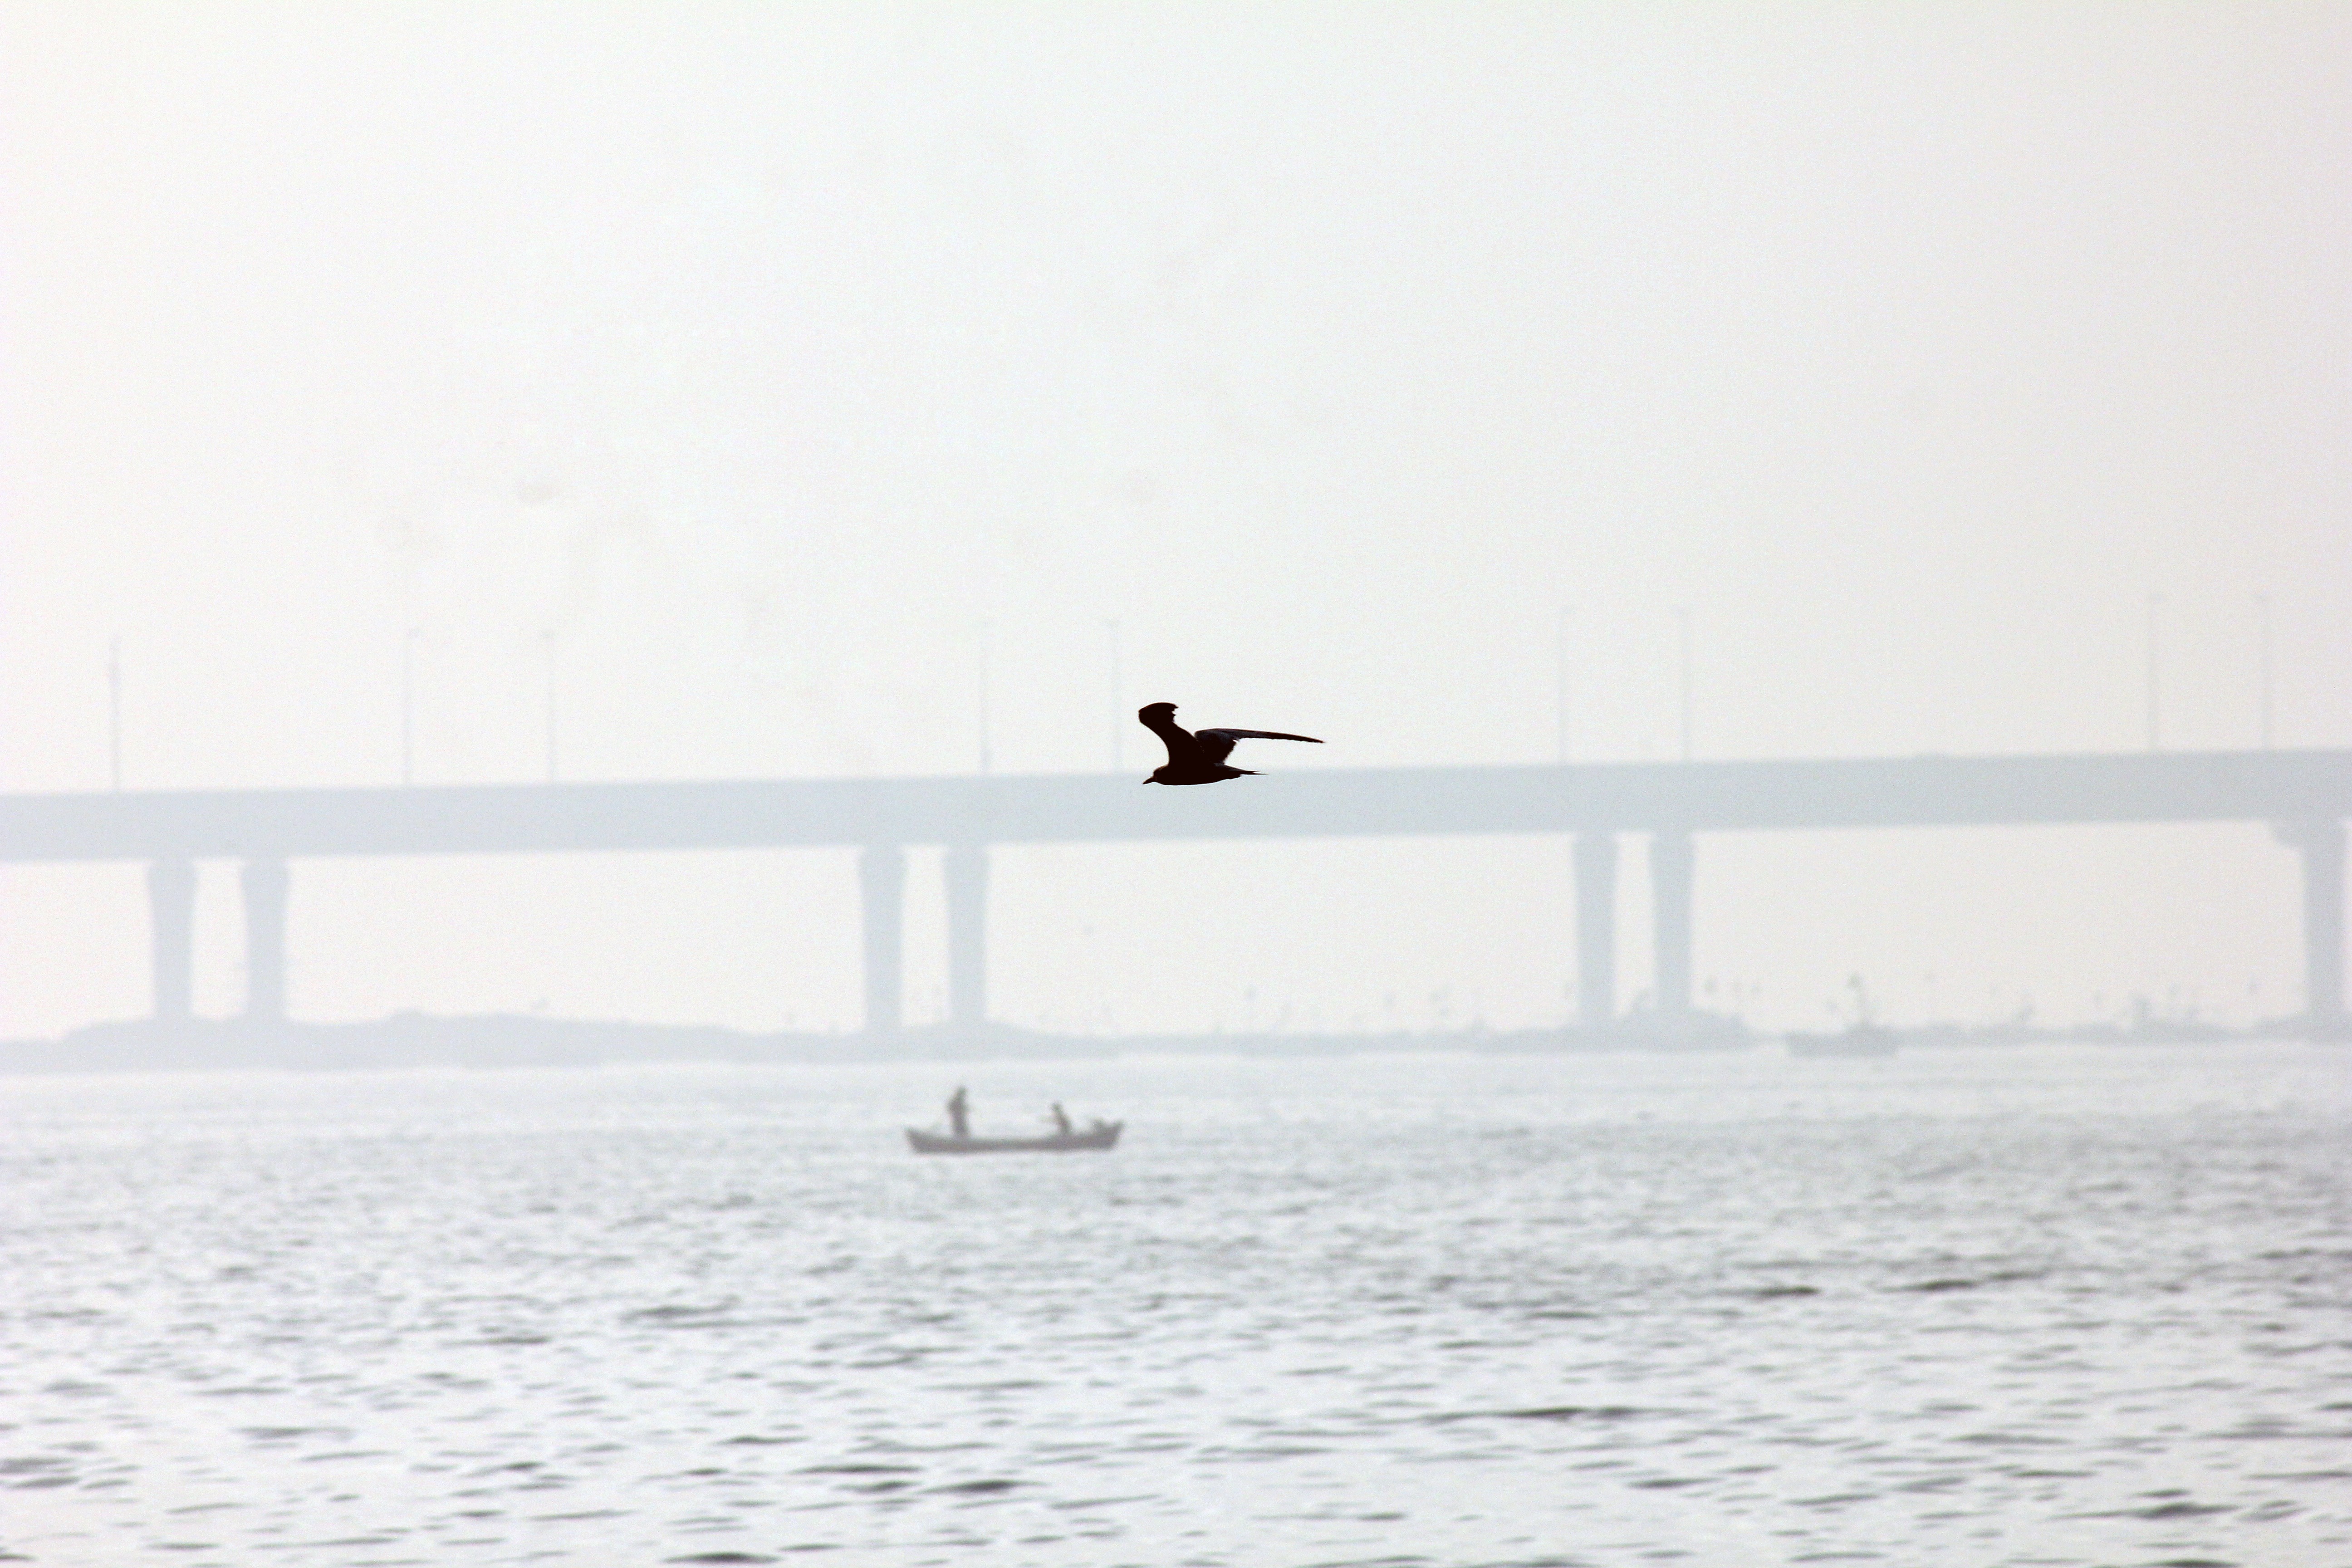
sea, water, silhouette, bird, bridge, river, seagull, vehicle, gull, weather, boating, surfing equipment and supplies